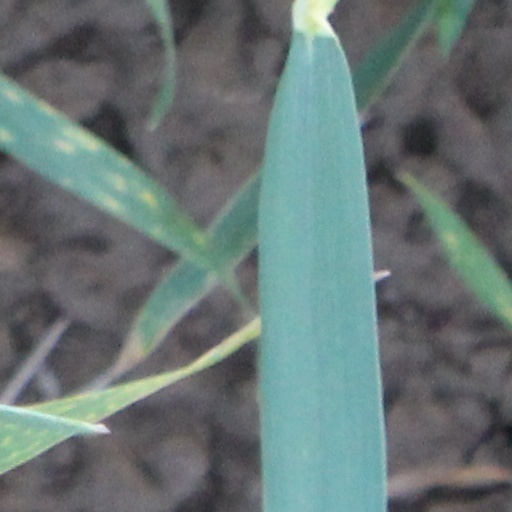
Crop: wheat